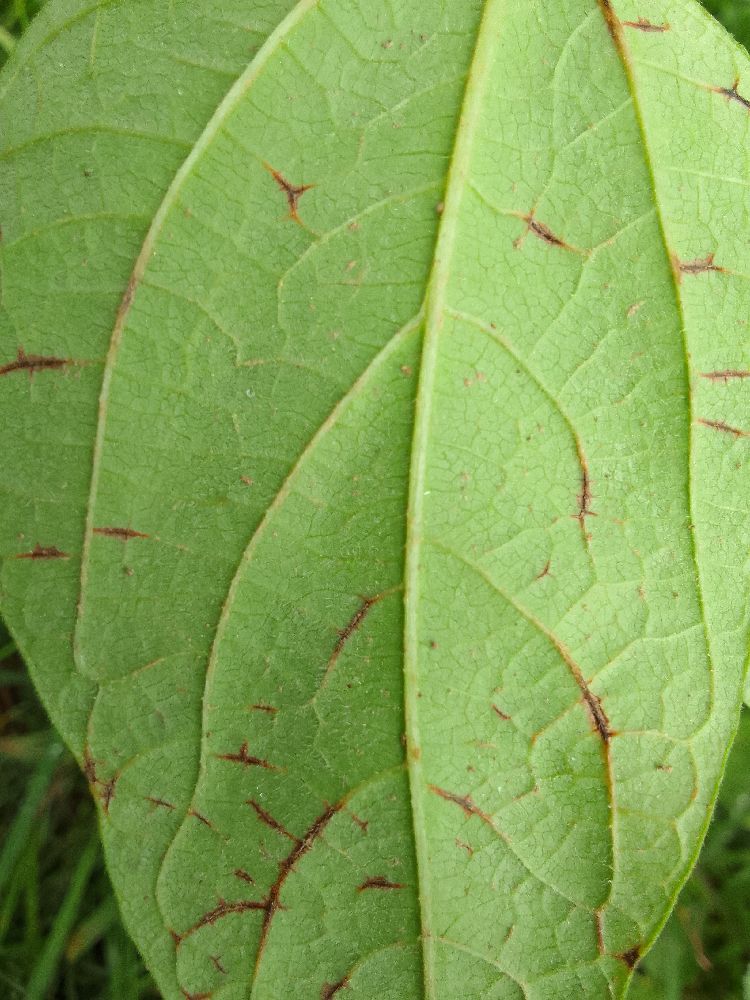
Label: anthracnose